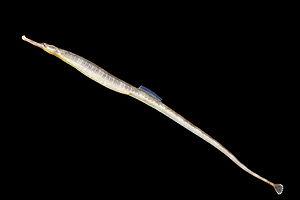
Syngnathus est un genre de poissons osseux qui sont communément appelés syngnathes, aiguilles ou vipères de mer.
Les Syngnathidae constituent une grande famille de poissons osseux, qui comprend les sous-familles des Hippocampinae et des syngnathes. Les espèces appartenant à cette famille partagent toutes une forme exceptionnelle de reproduction, la grossesse masculine.
Syngnathus acus, souvent appelé Syngnathe aiguille ou vipère de mer, est un poisson de la famille des Syngnathidae.